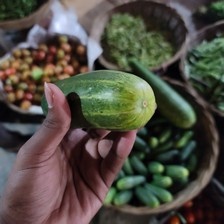
Label: cucumber